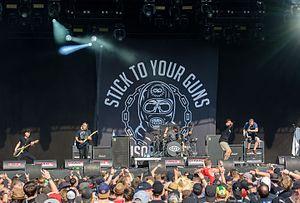
Stick to Your Guns est un groupe de punk hardcore américain, originaire du comté d'Orange, en Californie. Formé en 2003, ils sont actuellement sous contrat avec Sumerian Records, avec qui ils ont sorti trois de leurs quatre albums complets à ce jour.